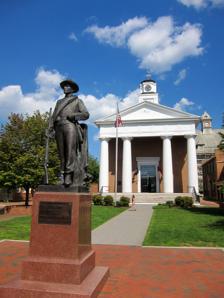
Building: Frederick County Courthouse
Country: United States of America
Year built: 1840
United States historic place Frederick County Courthouse U.S. National Register of Historic Places Virginia Landmarks Register Old Courthouse and Confederate monument, 2016 Show map of Virginia Show map of the United States Interactive map showing the location of Frederick County Courthouse Location 20 N. Loudoun St., Winchester, Virginia Coordinates 39°11′2″N 78°9′52″W / 39.18389°N 78.16444°W / 39.18389; -78.16444 Area less than one acre Built 1840 ( 1840 ) Architectural style Greek Revival NRHP reference No. 01000690 VLR No. 034-5062 Significant dates Added to NRHP July 5, 2001 Designated VLR March 14, 2001 Frederick County Courthouse is a historic county courthouse located at Winchester , Frederick County, Virginia . It was built in 1840, and is a two-story, rectangular, brick building on a stone foundation and partial basement in the Greek Revival style.  It measures 50 feet by 90 feet, and features a pedimented Doric order portico and a gabled roof surmounted by a cupola.  Also on the property is a contributing Confederate monument, dedicated in 1916, consisting of a bronze statue of a soldier on a stone base. The building currently houses the Shenandoah Valley Civil War Museum . It was listed on the National Register of Historic Places in 2001. It is located in the Winchester Historic District . See also National Register of Historic Places listings in Frederick County, Virginia References